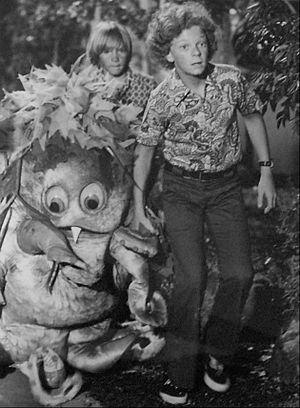
Billy Barty, de son vrai nom William John Bertanzetti, est un acteur de cinéma et de télévision américain.